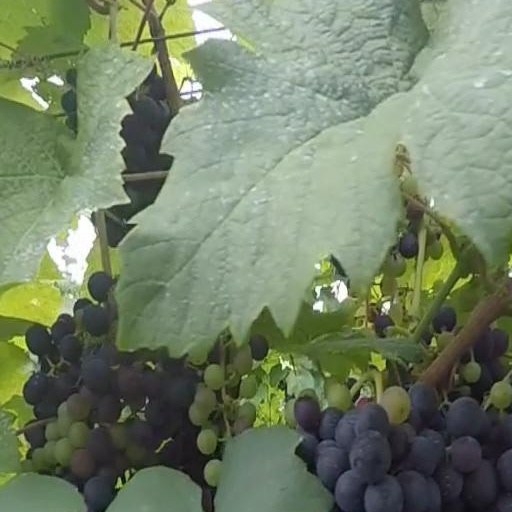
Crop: grape